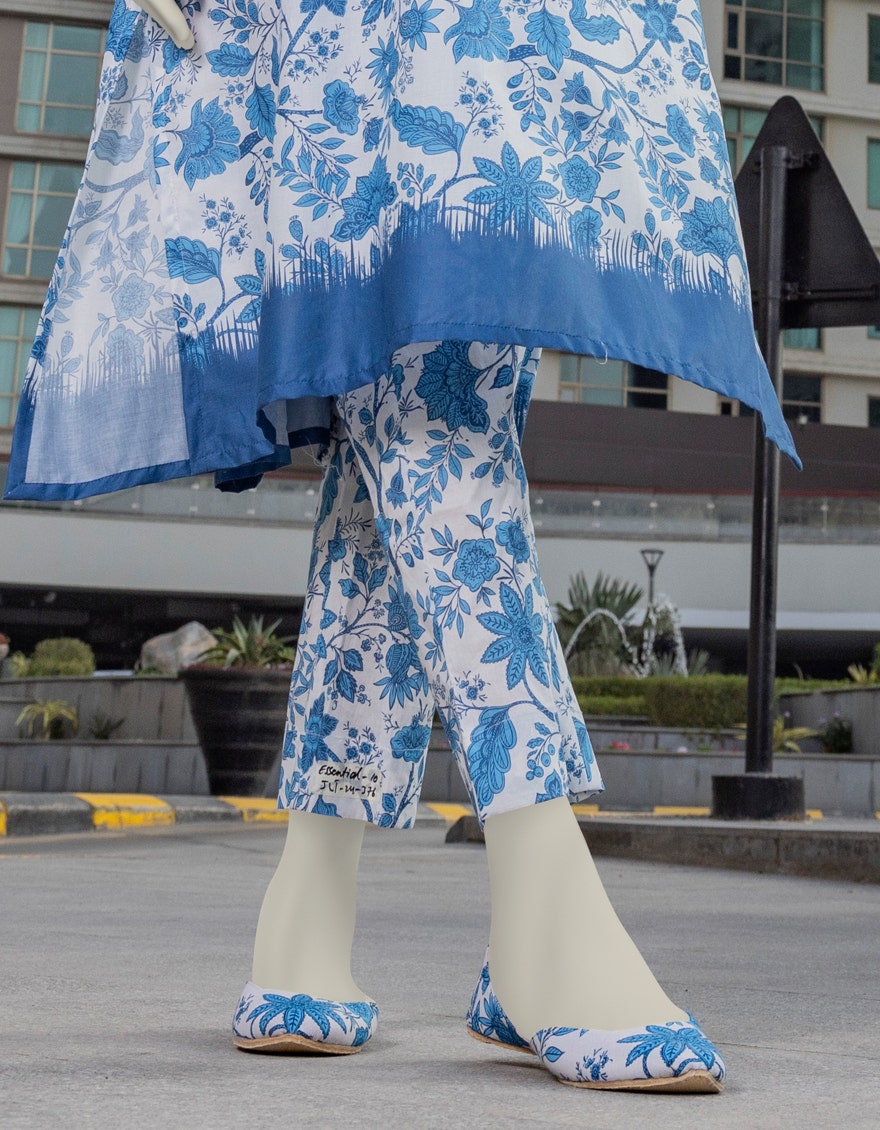
blue floral print pants